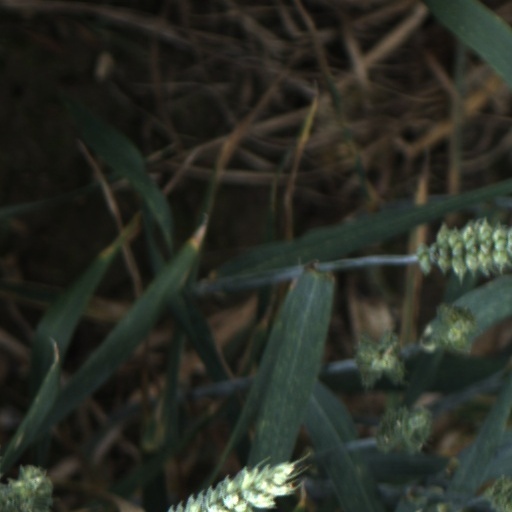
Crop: wheat